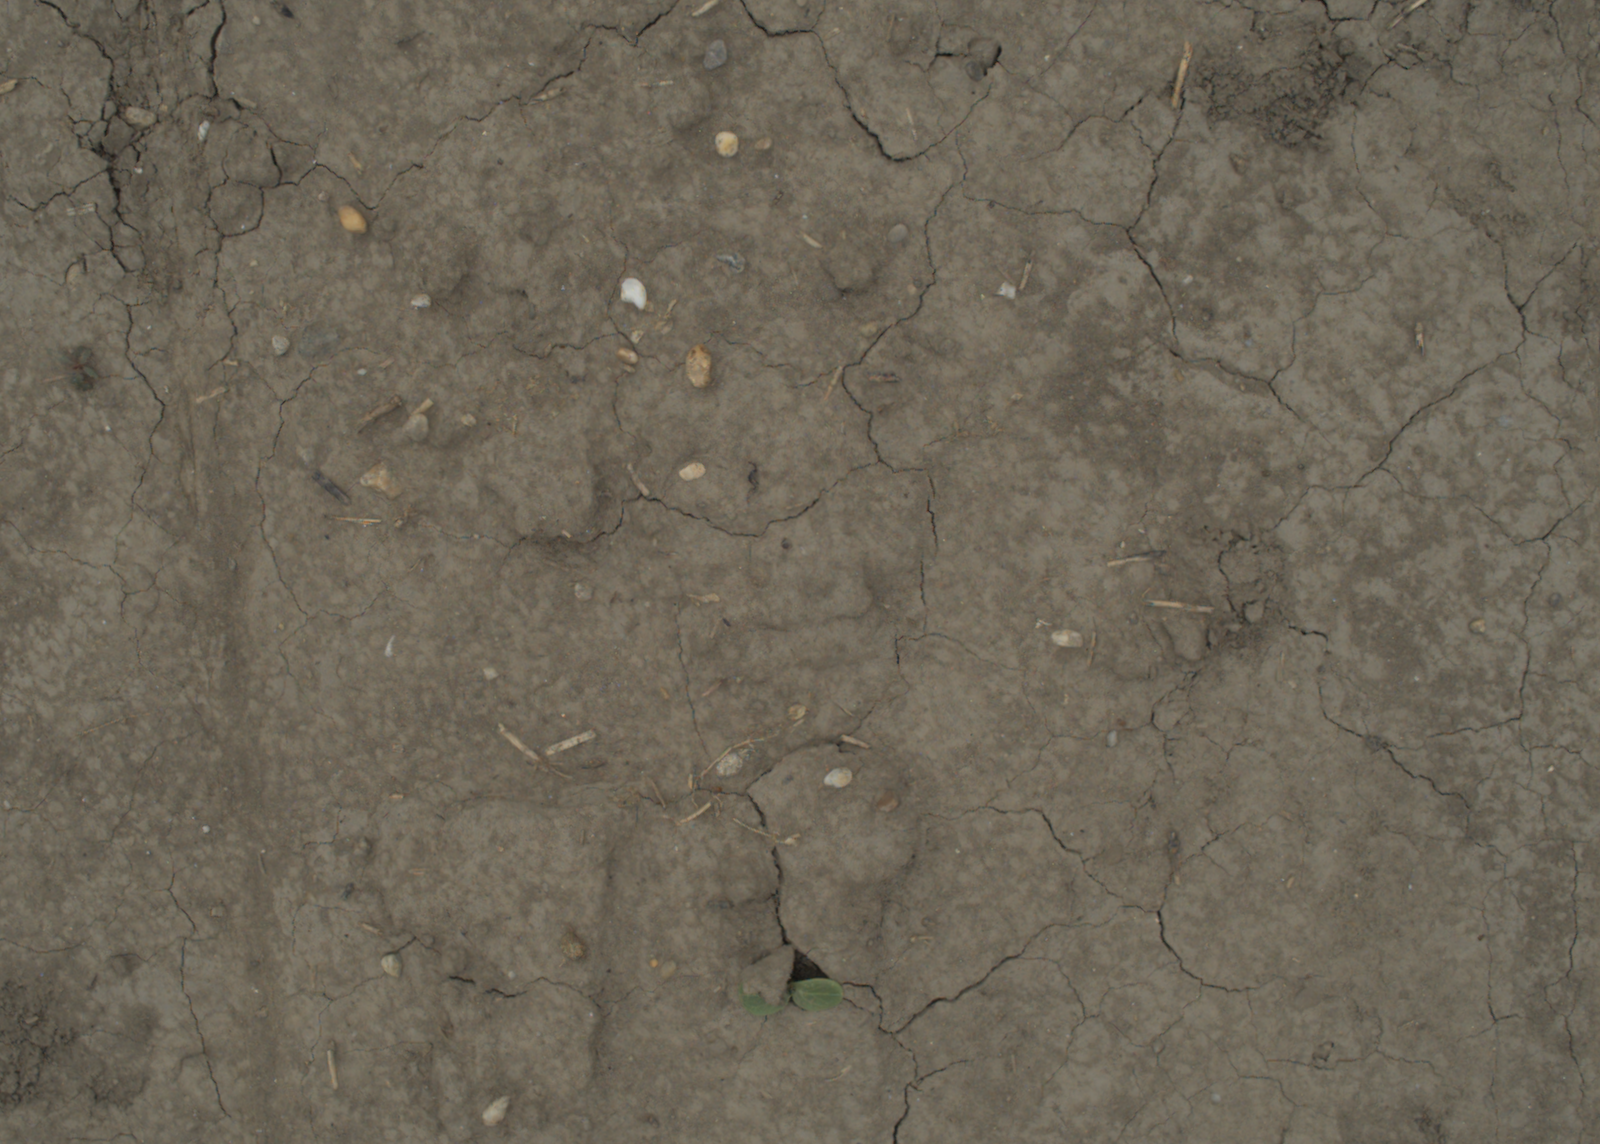
Capture date: 05.07.2021 13:32:06
Weather: cloudy
Wind: medium
Seeding date: 08.06.2021
Plant canopy height (mm): 961